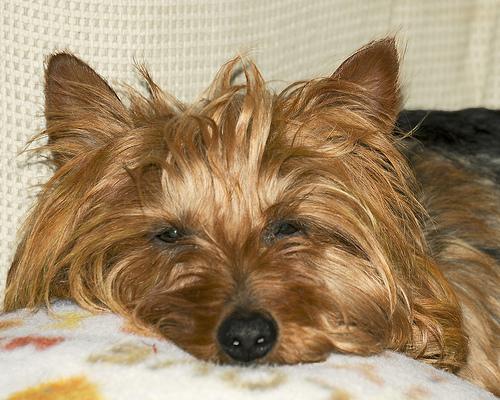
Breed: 202-n000020-Australian_terrier